Misumenoides formosipes

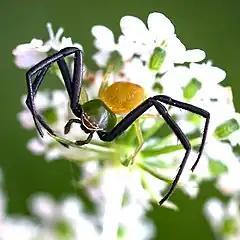
"Misumenoides formosipes" - male

Male "M. formosipes" are much smaller than the females and only have a length of . Their front legs are a much longer and a darker color than their back legs. The abdomen is a gold color that cannot be changed, unlike the female.